History of Alton Towers

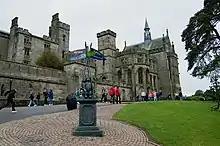
Alton Towers in the present day.

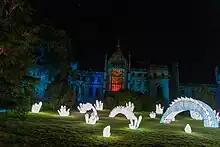
Alton Towers at night

From its reopening in the 1950s, the site became a popular garden park and several attractions were added in the grounds. A 2 foot gauge miniature railway was opened in the grounds (closed 1997). Four years later, an indoor model railway, which had taken nearly three years to build, was opened in the chapel entrance. Up to of track encompassed a circuit covering more than ; the model also used about 100 gallons of water for its river and lake features. Visitors were required to pay a separate admission charge to view the attraction. The railway had 35 locomotives which hauled more than 200 items of rolling stock. During its history, the layout featured various trains representing examples from British railways, Italian electric trains with pantographs and Canadian Pacific Railways. Marketing literature often claimed the model layout was "the largest of its kind in the world". In 1993, the chapel was restored and the railway was removed and sold at auction.